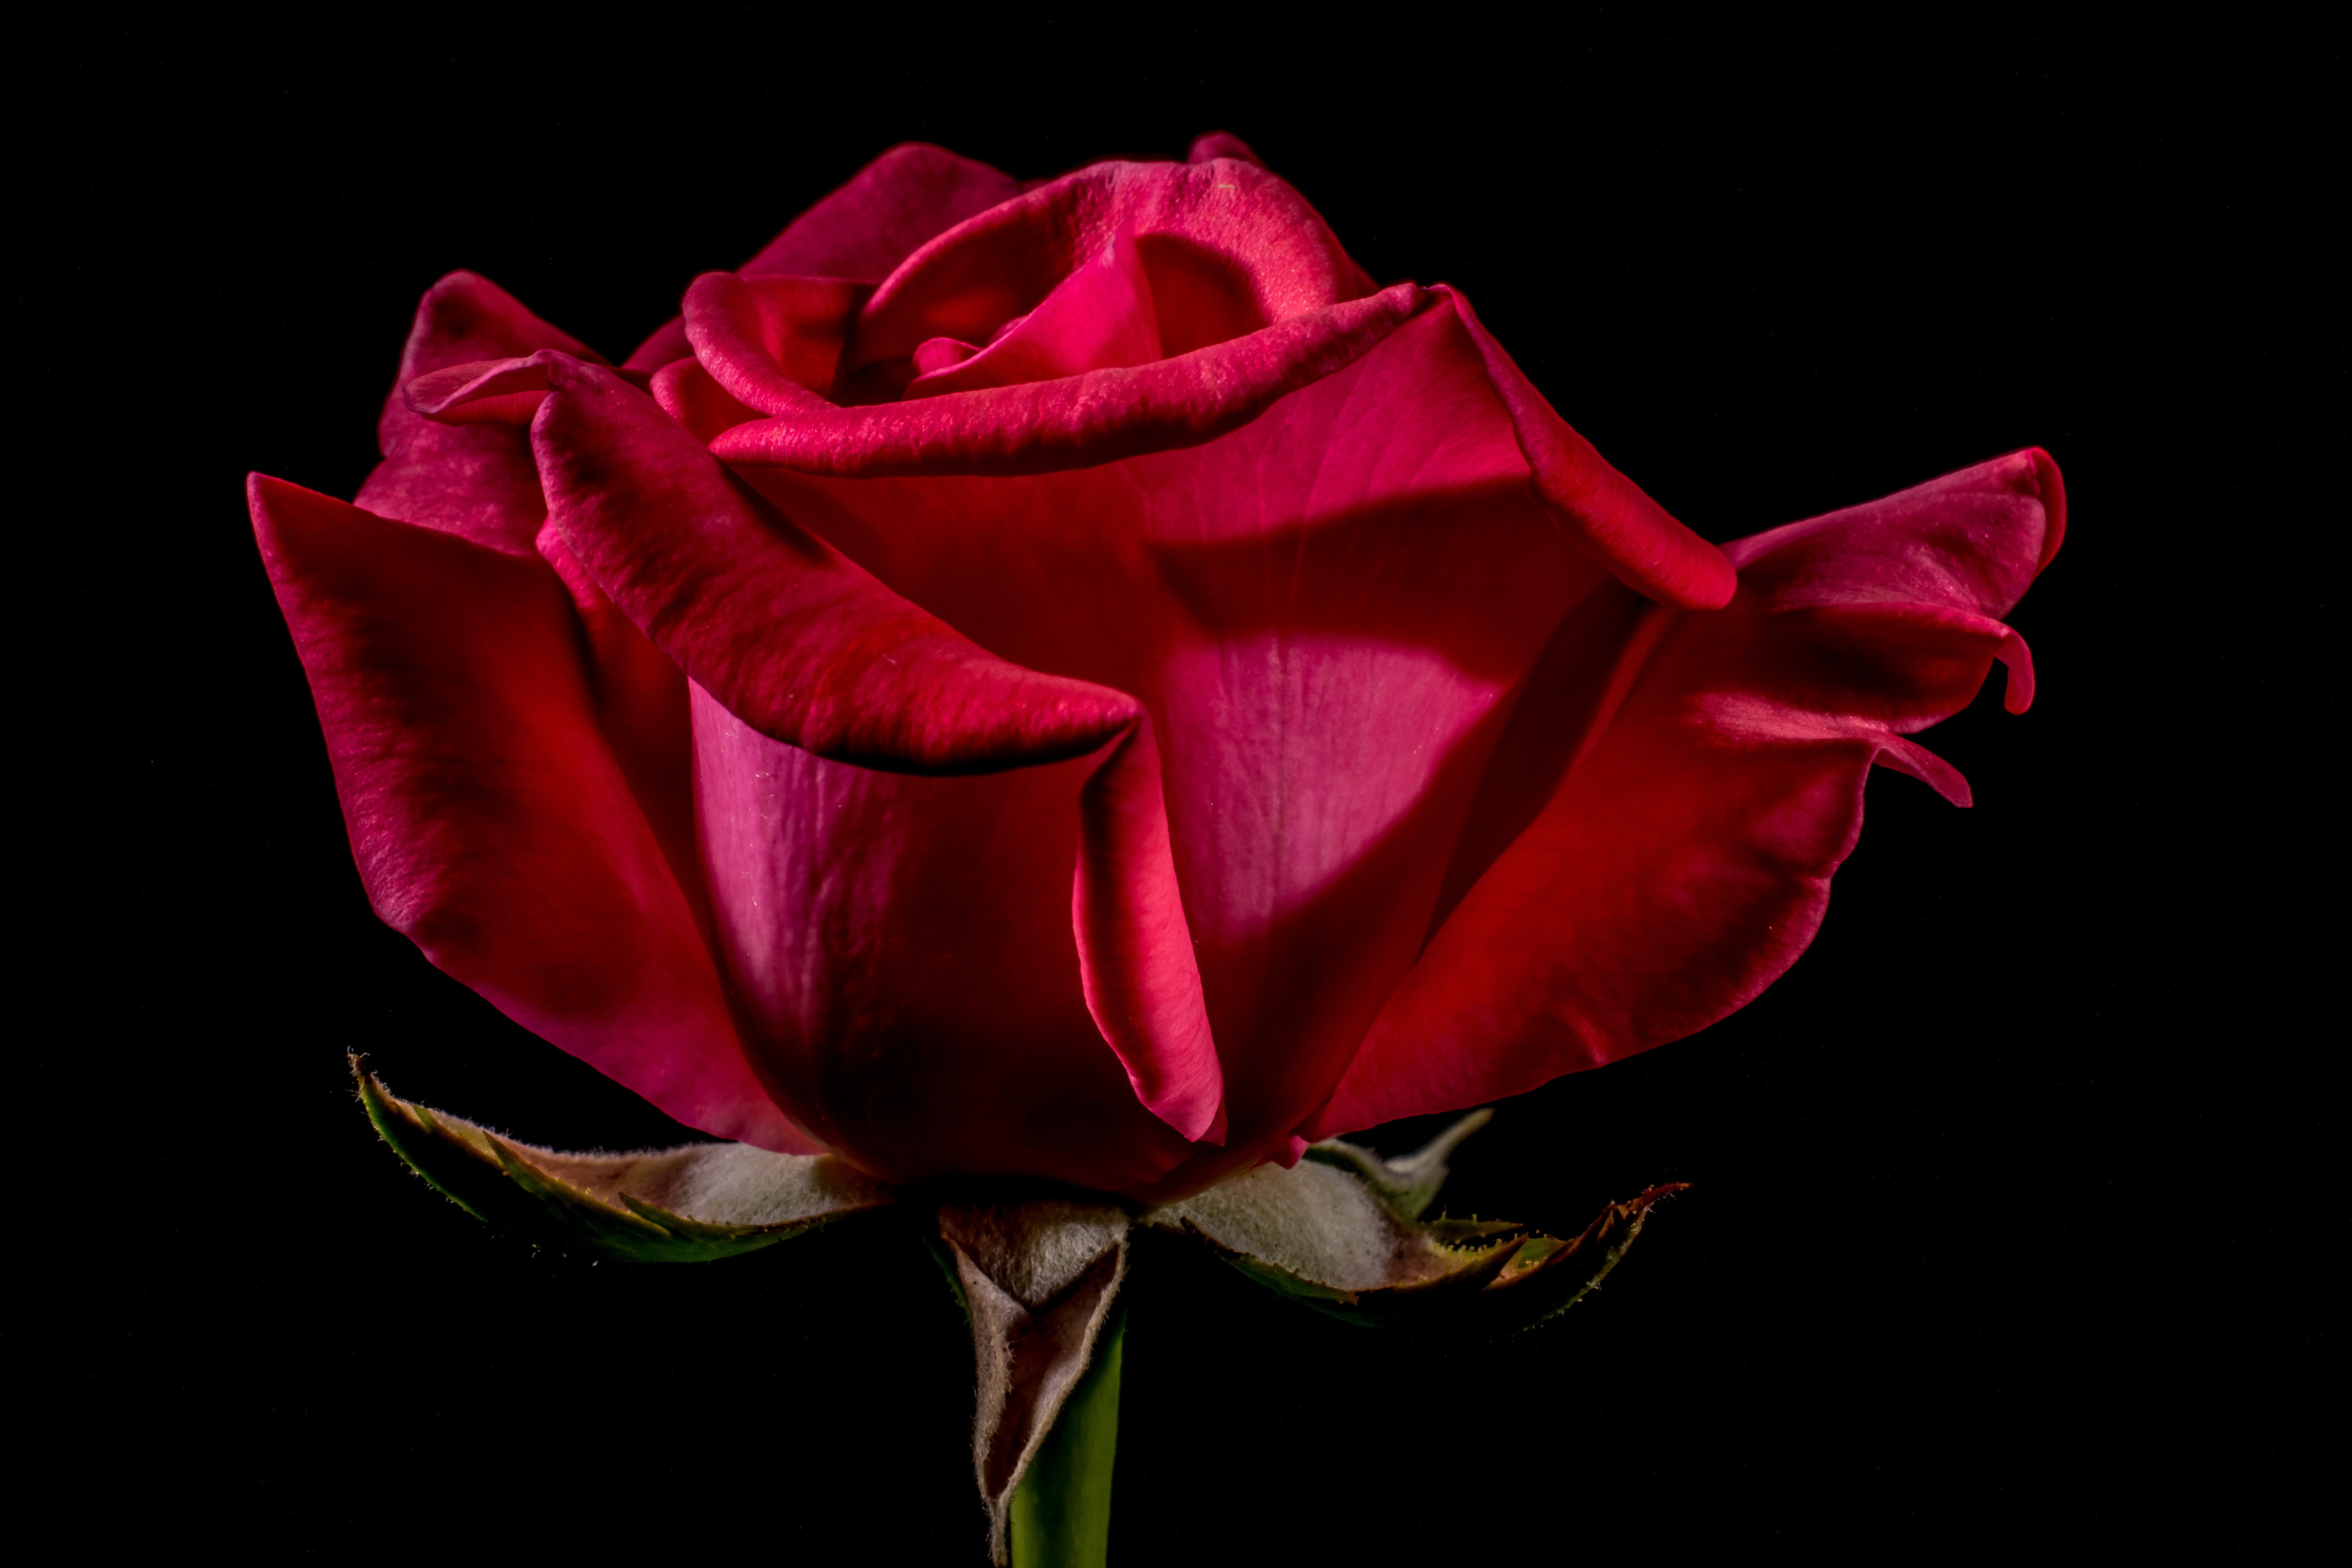
blossom, plant, flower, petal, bloom, rose, red, pink, flora, red rose, rose bloom, macro photography, flowering plant, garden roses, rose family, plant stem, land plant, rose order